Winchester Mountain Lookout

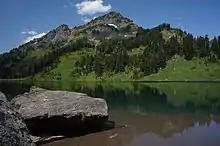
Winchester Mountain reflected in Twin Lakes

The trail head is accessed by the Twin Lakes Road (Forest Service #3065 in the North Fork Nooksack area) off of the Mt Baker Highway. The first to the Tomyhoi Lake/Yellow Aster Butte trailhead is well maintained. The remaining of road is not maintained and can only be driven at about by 4x4 vehicles with high clearance. The unmaintained portion of road is often washed out in the early part of the season and is only fixed up by the miners at the Lone Jack Mine, provided they decide to operate the mine that year based on the price of gold.